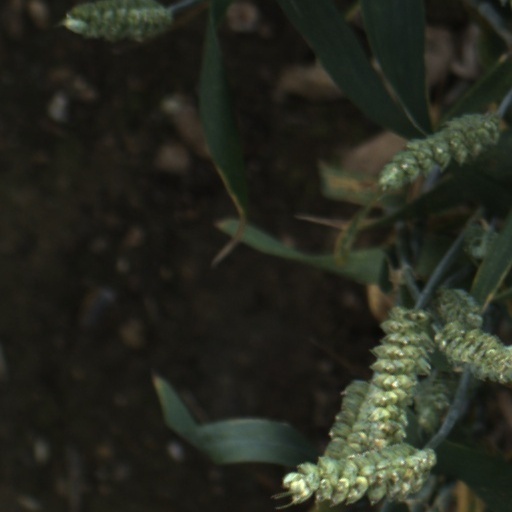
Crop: wheat